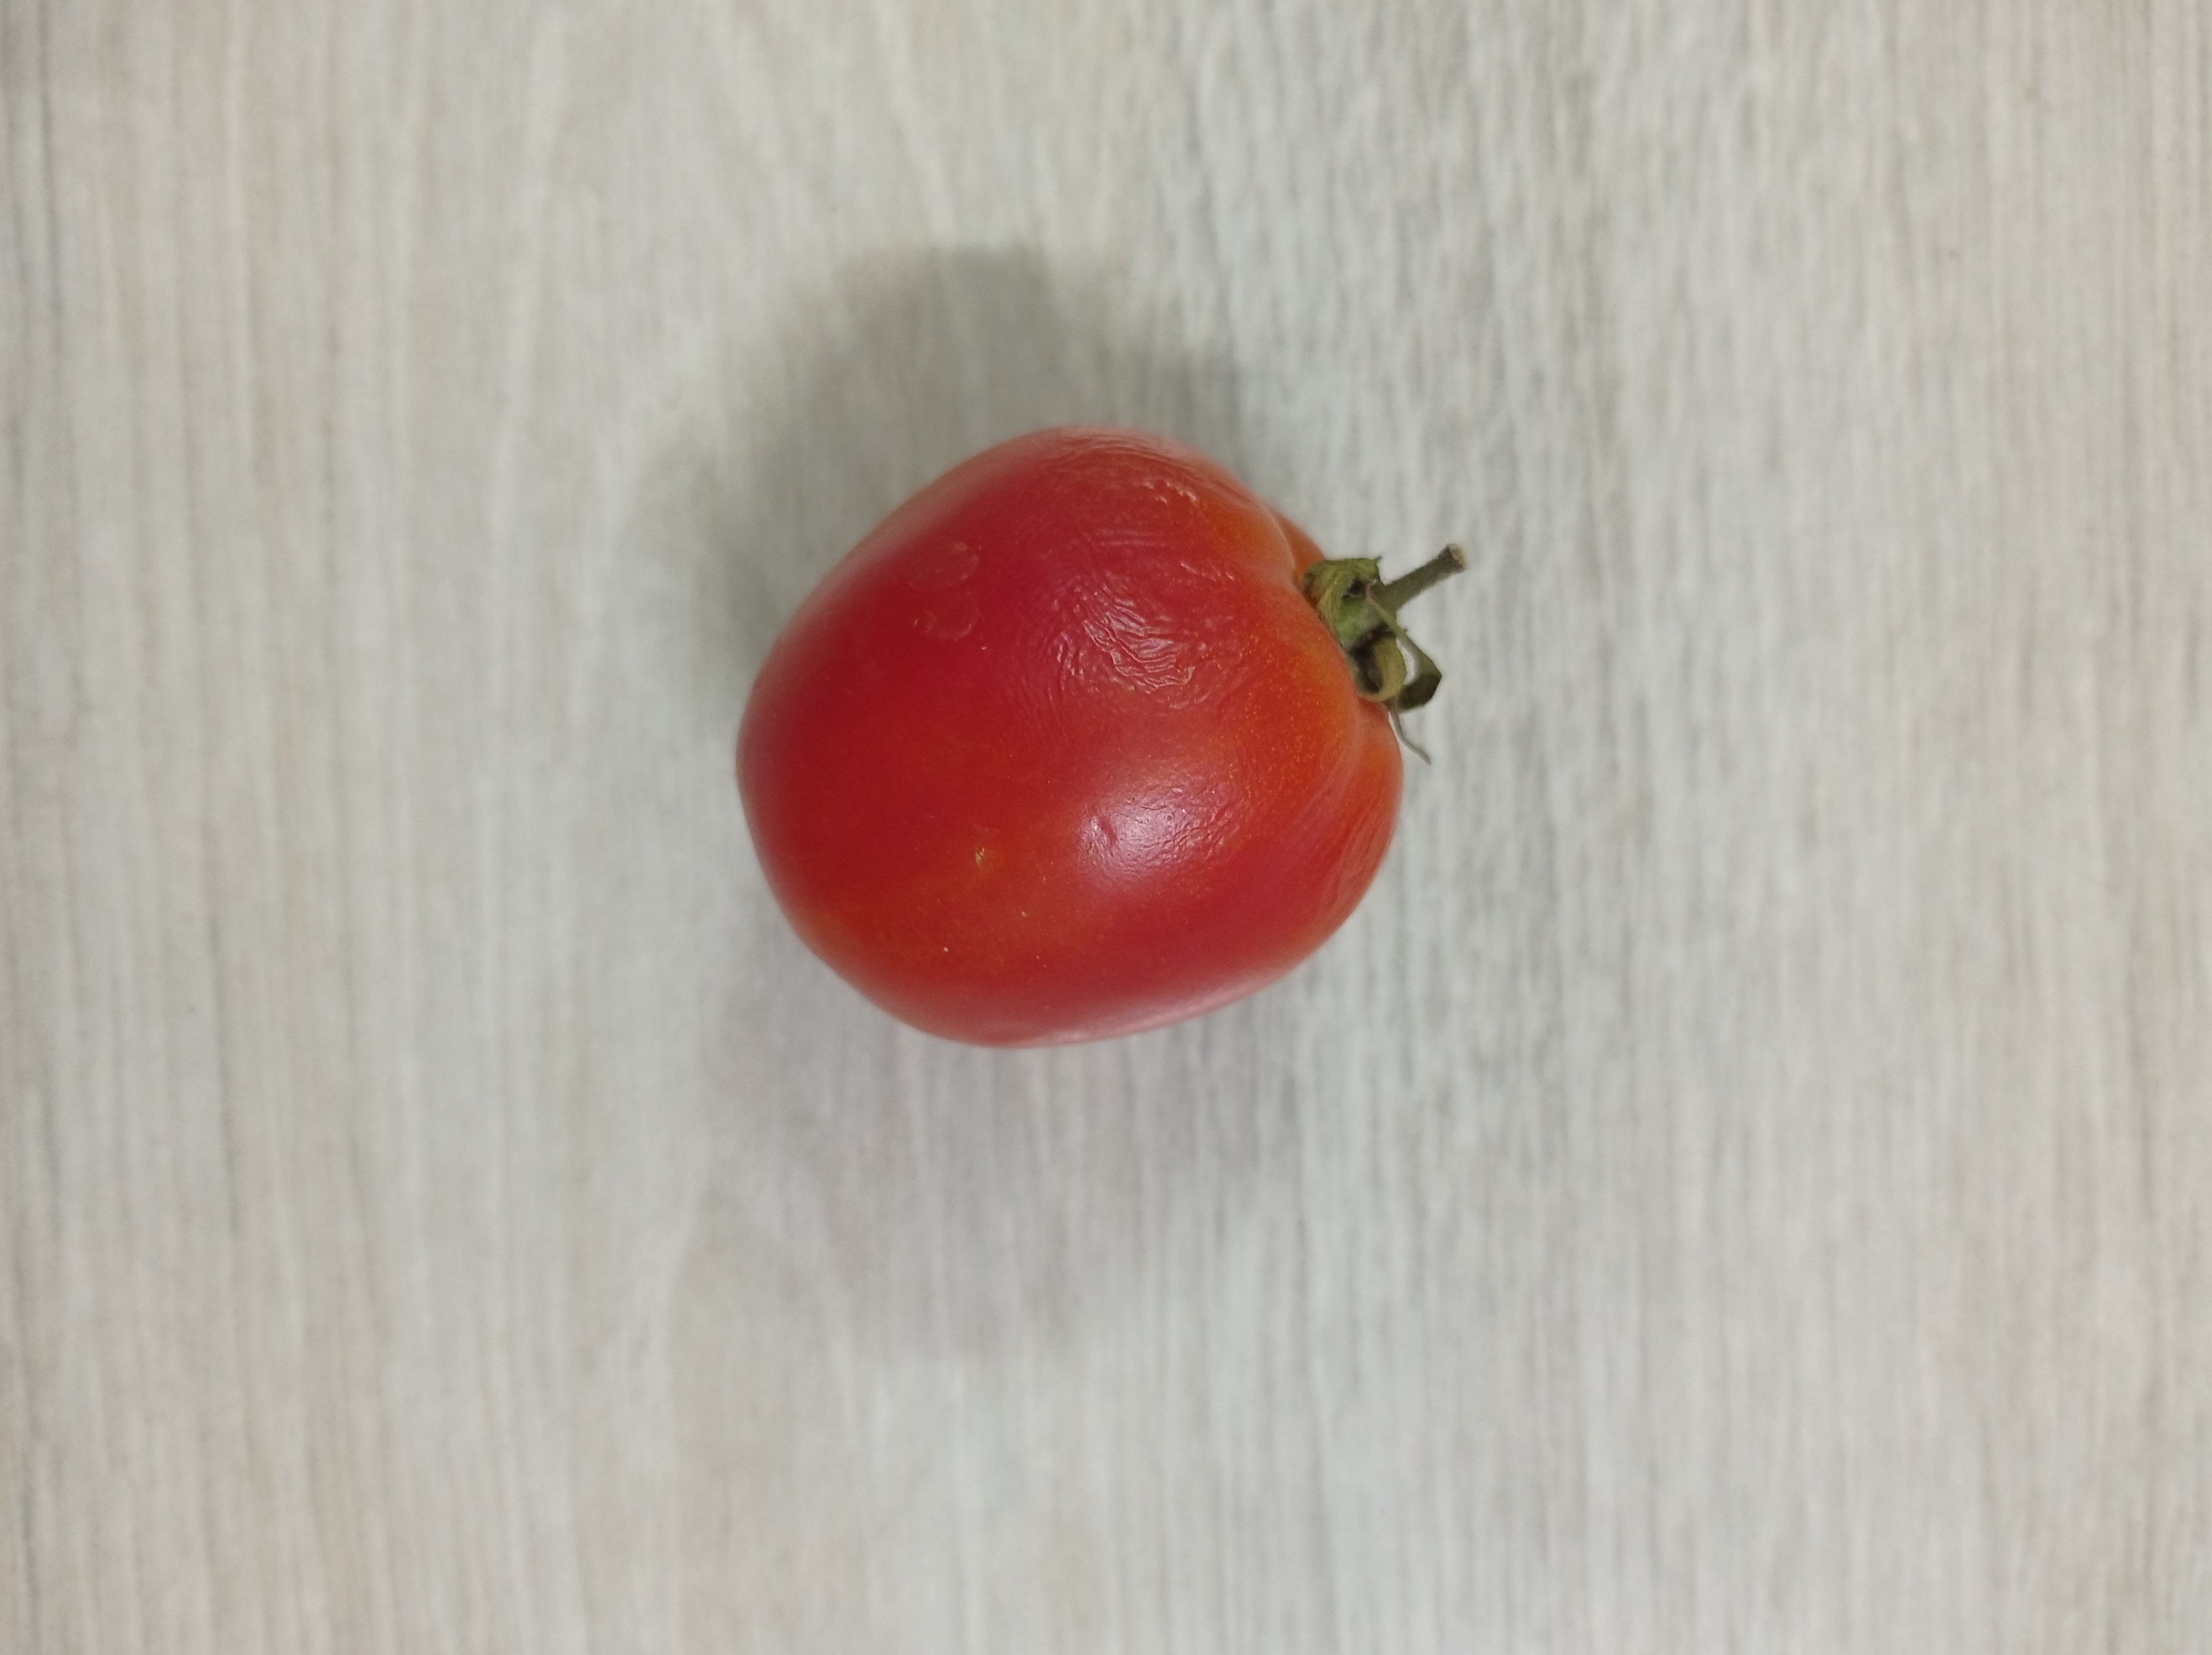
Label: Fresh